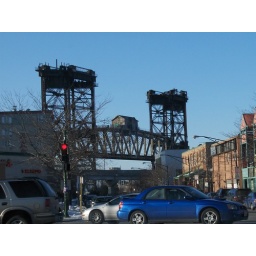
I thought this bridge (with the little house in the middle) was cool looking.